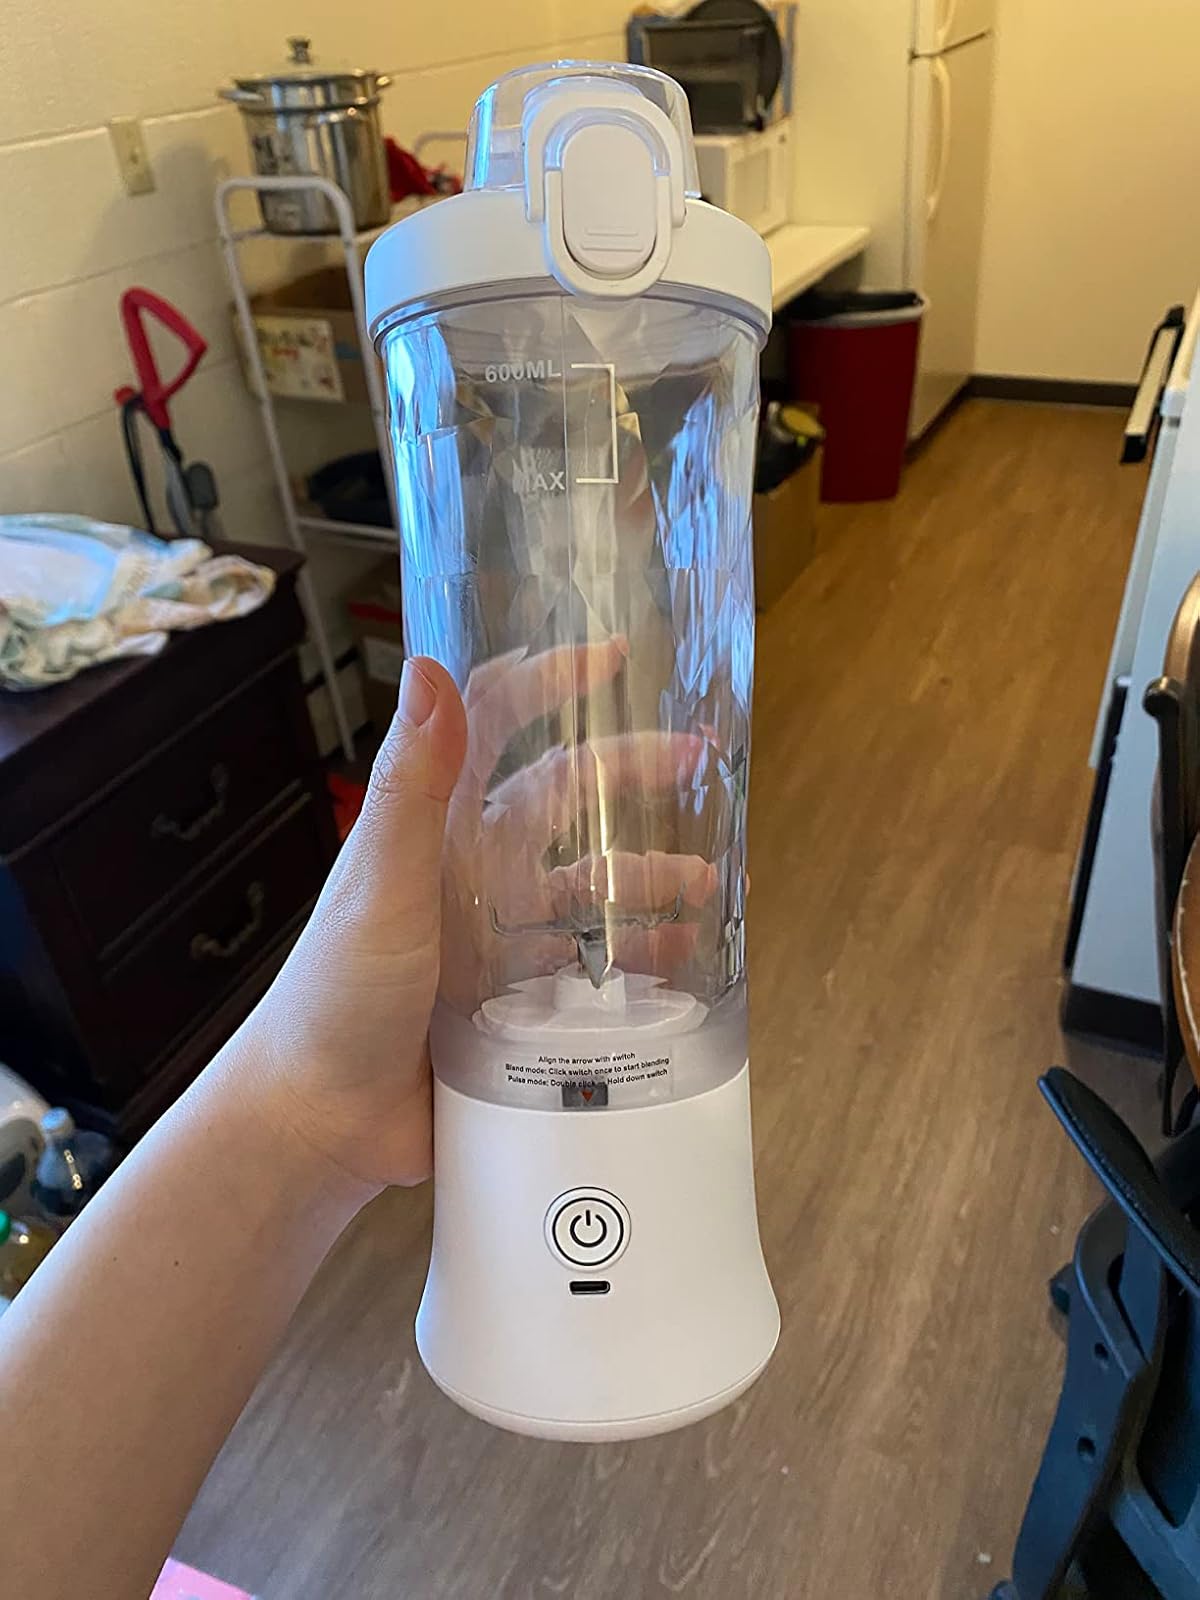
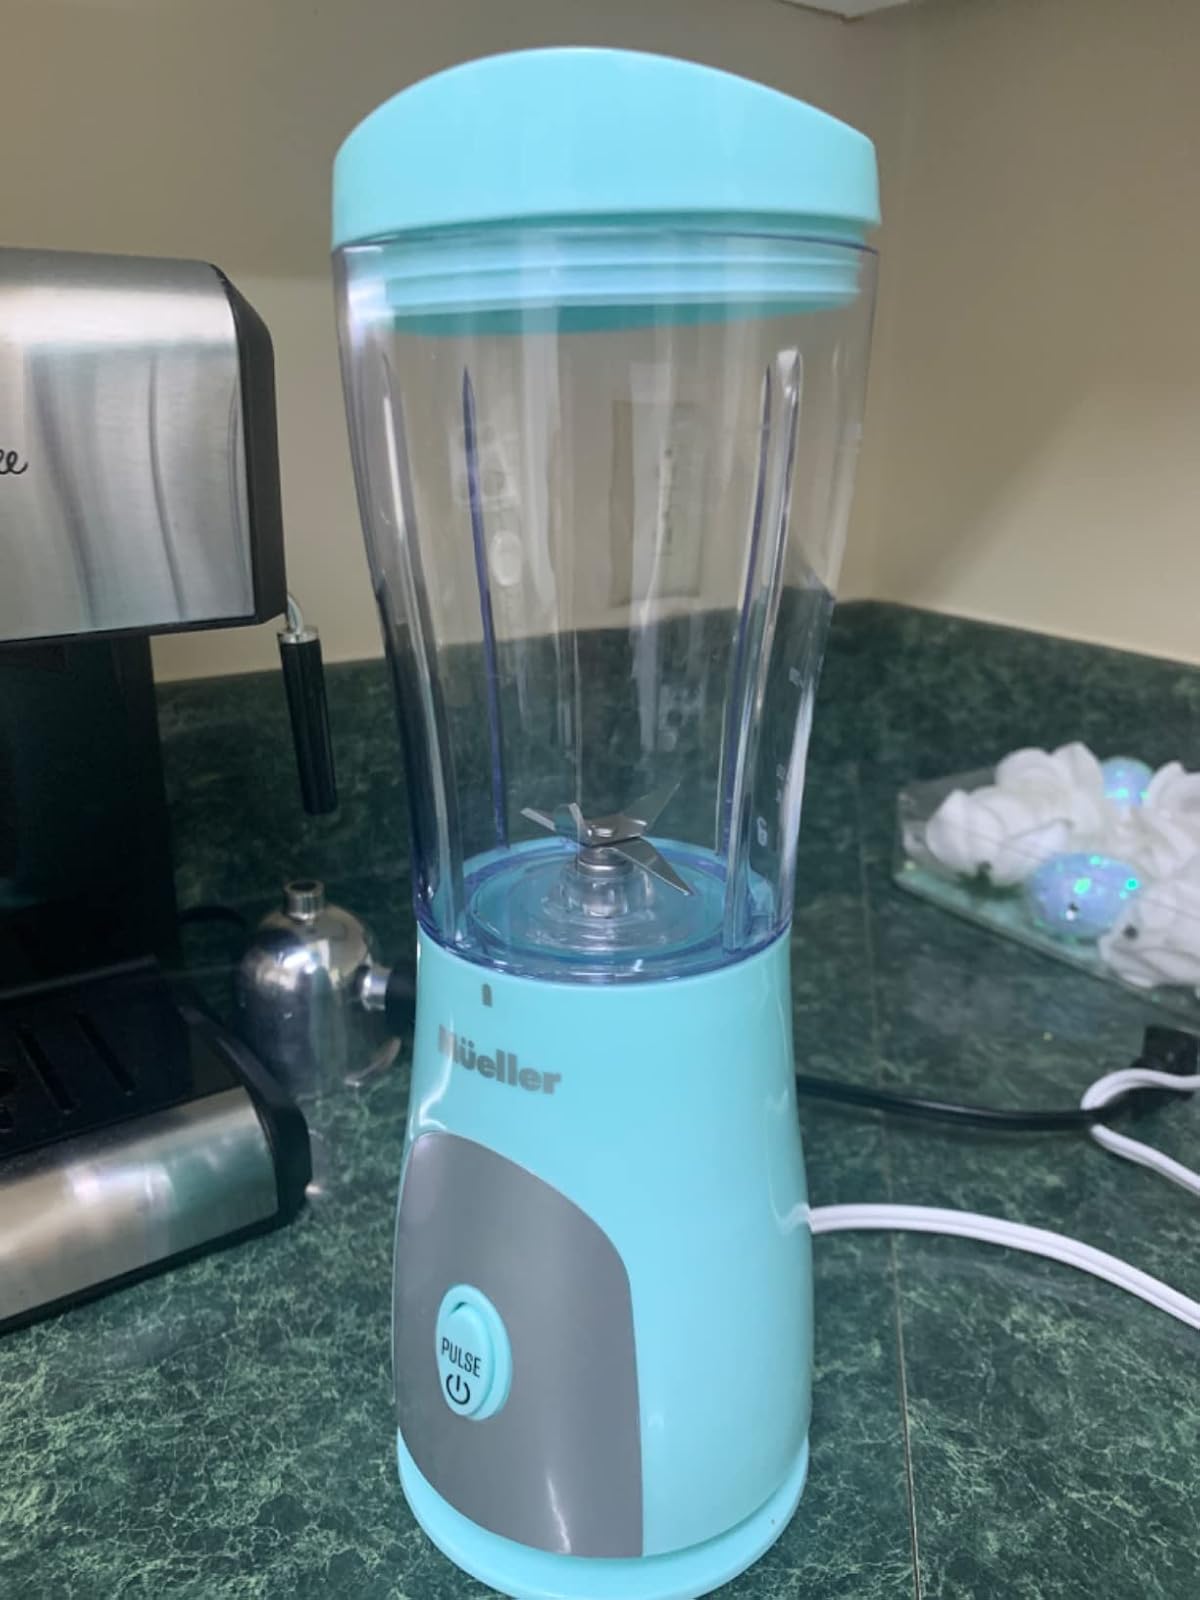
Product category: items_blender
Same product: no